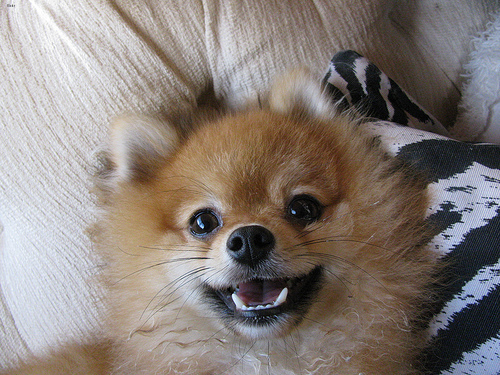
Animal: dog
Breed: pomeranian